Alfred Döblin

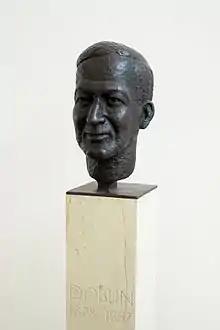
Alfred Döblin bronze bust, by Siegfried Wehrmeister

Bruno Alfred Döblin was born on 10 August 1878 at the house at Bollwerk 37 in Stettin (Szczecin), a port city in what was then the Province of Pomerania. He was the fourth of five children born to Max Döblin (1846–1921), a master tailor from Posen (Poznań), and Sophie Döblin (1844–1920), née Freudenheim, the daughter of a merchant. His older brother was actor Hugo Döblin. His parents' marriage was characterized by a tension between Max's multifaceted artistic interests—to which Döblin would later attribute his and his siblings' artistic inclinations—and Sophie's cool pragmatism. The Döblins were assimilated Jews, and Alfred became aware of a broad, societal anti-Semitism early on.